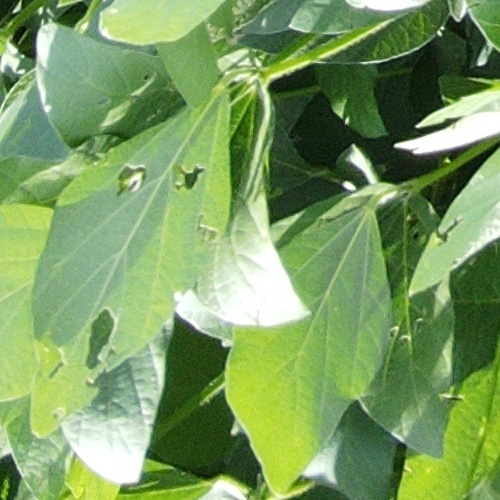
Label: Caterpillar